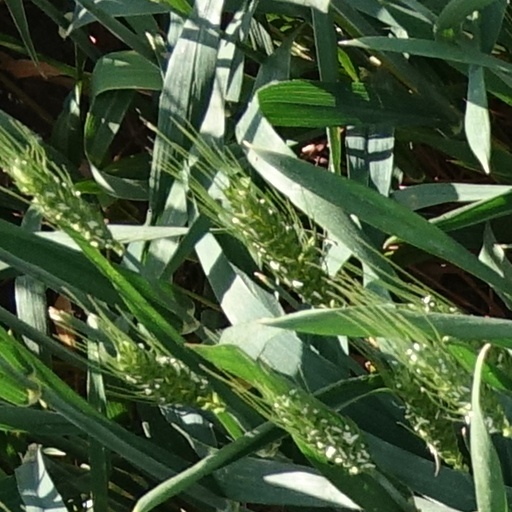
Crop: wheat